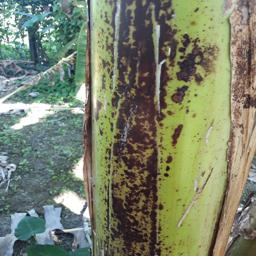
Label: PSEUDOSTEM WEEVIL